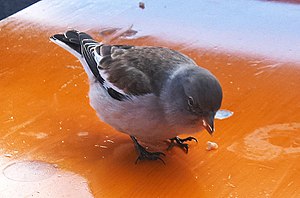
Snefinke / Billeder
Snefinken er en fugl i spurvefamilien inden for ordenen af spurvefugle. Den lever i nøgne bjergområder over 1800 meters højde, i dele af Europa og Asien.